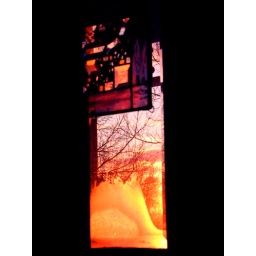
A glimpse of the sunrise taken last winter through the beveled glass window in our parlor.